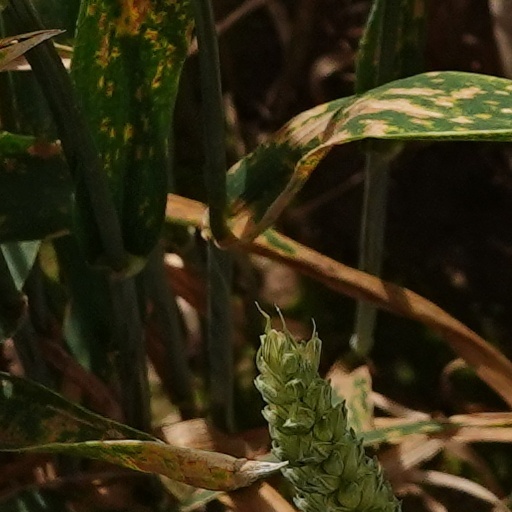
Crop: wheat